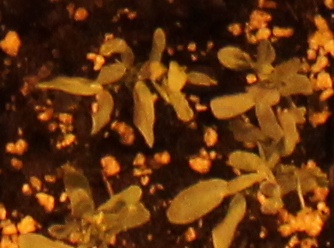
Label: Lentil